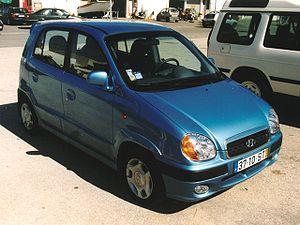
Hyundai Atos / Atos Prime (1999−2002)
Hyundai Atos Prime (1999−2002)
Hyundai Atos er en mikrobil fra den sydkoreanske bilfabrikant Hyundai Motor, som i Sydkorea blev lanceret i efteråret 1997 af søstermærket Kia Motors som Kia Visto. Modellen blev mellem starten af 1998 og foråret 2002 samt mellem foråret 2004 og starten af 2008 markedsført i en lettere modificeret udgave som Hyundai Atos hhv. Atos Prime i Europa.